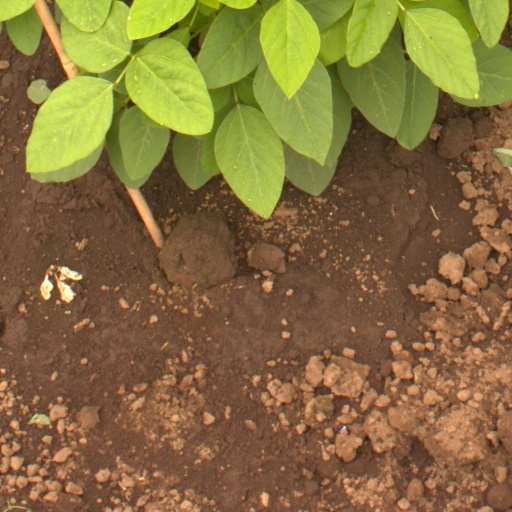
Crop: soybean